Zurich German

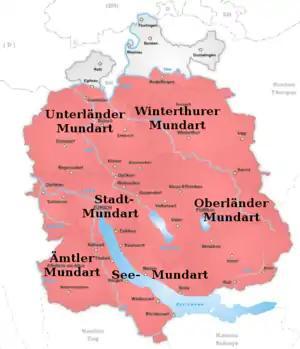

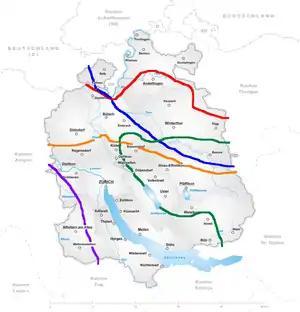
Isoglosses in the canton of Zürich. The red line marks the transition of "/äng/" "narrow" vs. "/eng/" in the dialect of the Thurgau. The green line separates the "/o:big/" "evening" of the Oberland from "/a:big/" elsewhere.

Zurich German (natively) is the High Alemannic dialect spoken in the Canton of Zurich, Switzerland. Its area covers most of the canton, with the exception of the parts north of the Thur and the Rhine, which belong to the areal of the northeastern (Schaffhausen and Thurgau) Swiss dialects.